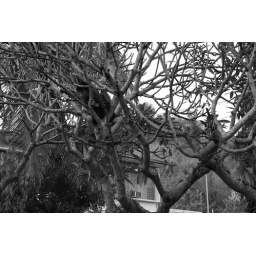
Naughty monkey in a tree